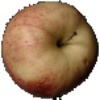
Label: Apple Red 3